Nagaland State Disaster Management Authority

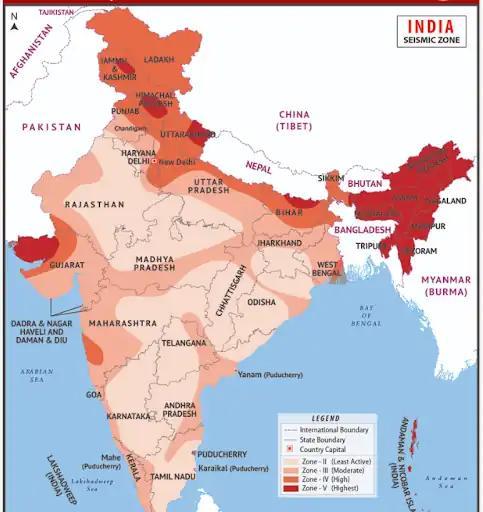
Nagaland falls under Zone 5 for earthquake risk in India

Nagaland falls under zone 5 and is referred as "Very High Damage Risk Zone" given by Bureau of Indian Standards (BIS).